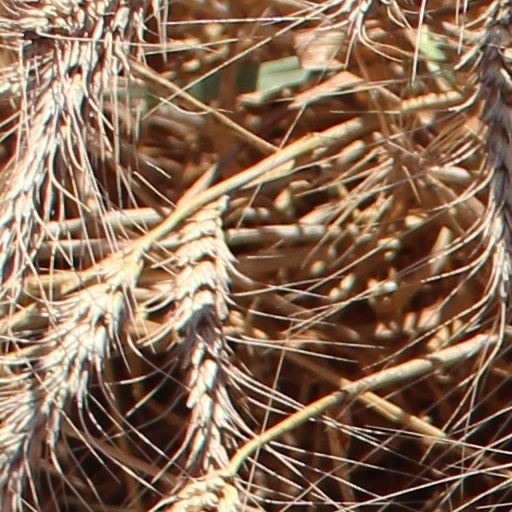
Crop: wheat